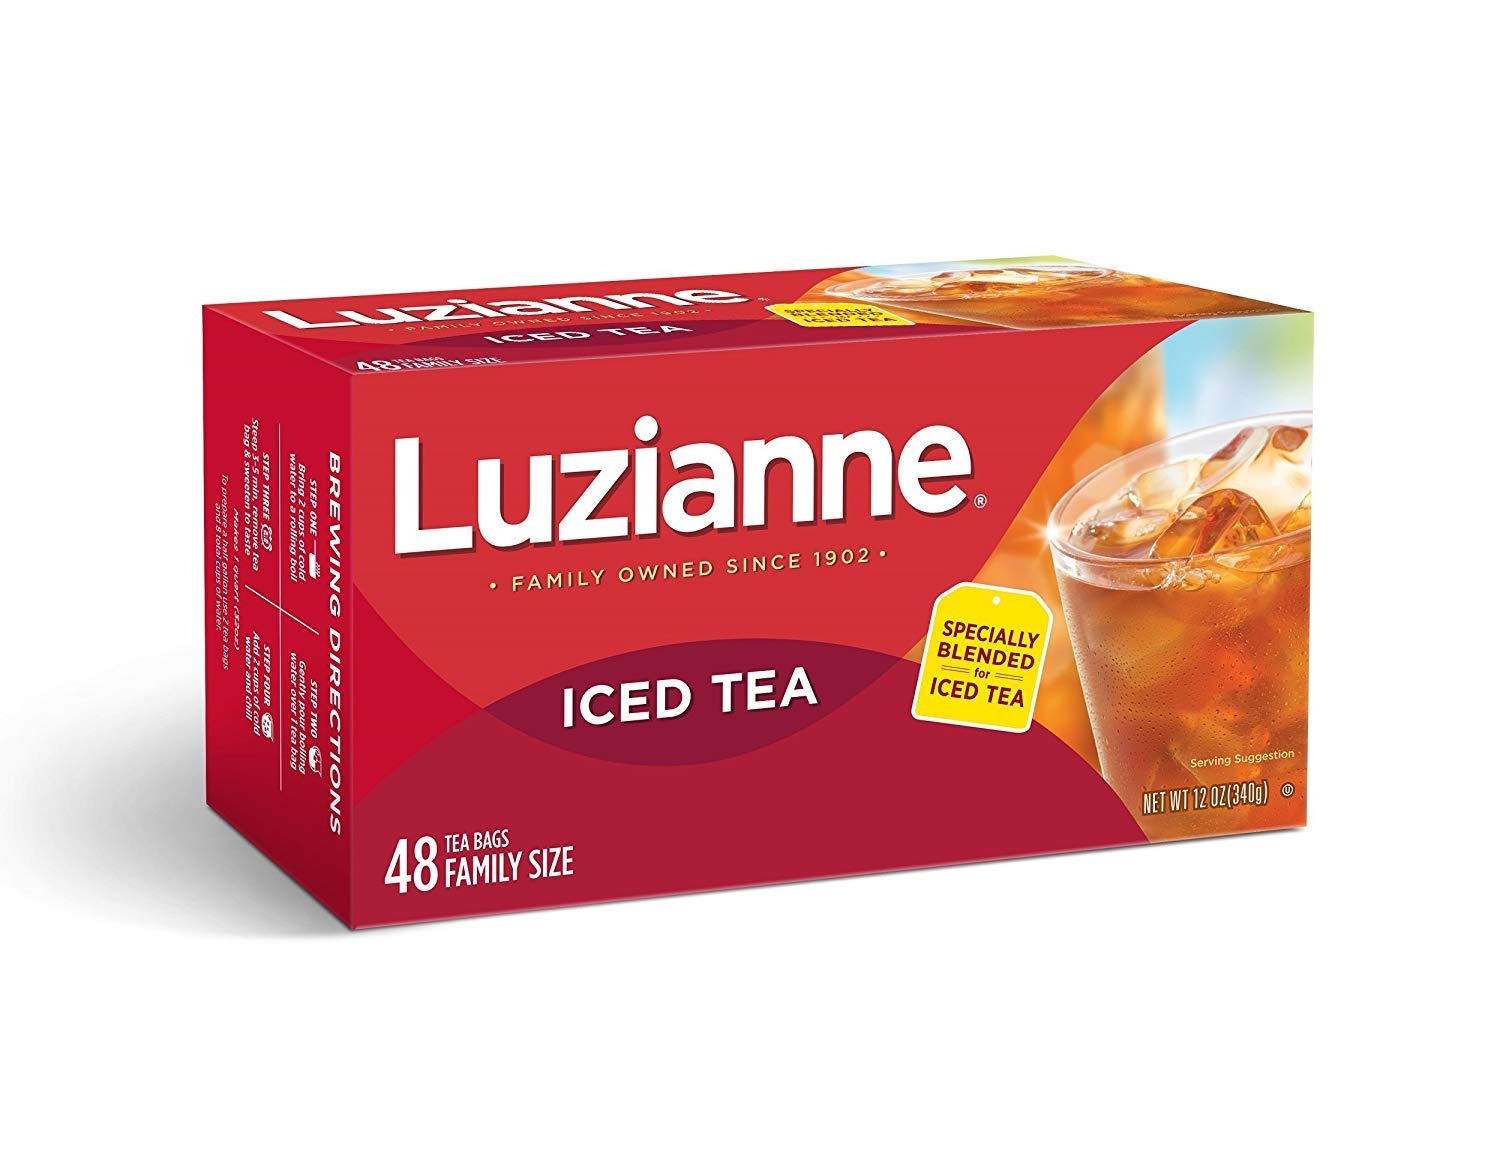
Item Name: Luzianne Specially Blended Iced Tea, 48 ct
Bullet Point 1: Family size tea bags are specially blended for an authentic Southern taste
Bullet Point 2: The package length of the product is 9.6 inches
Bullet Point 3: The package width of the product is 4.8 inches
Bullet Point 4: The package height of the product is 3.3 inches
Value: 48.0
Unit: Count

Price: 4.575